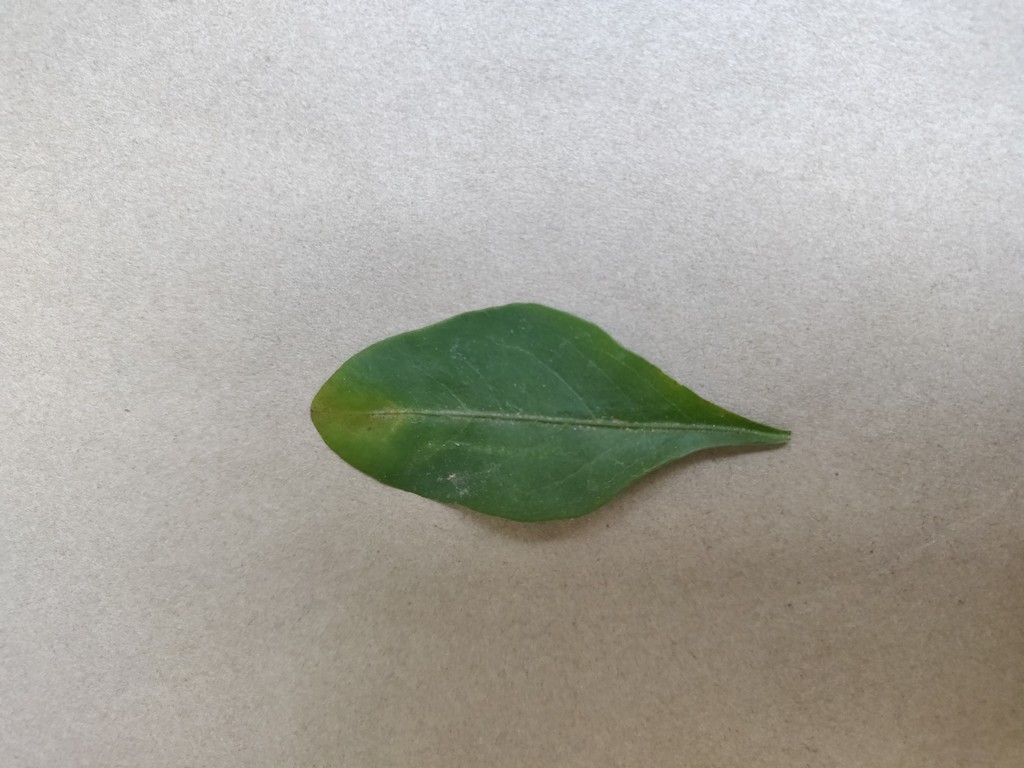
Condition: Unhealthy
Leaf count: single
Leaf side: front